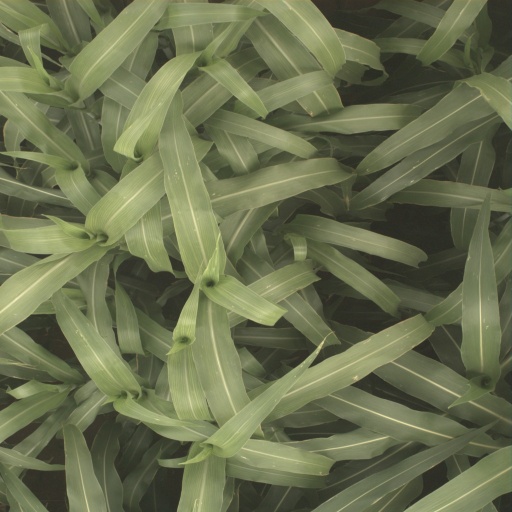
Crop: sorghum